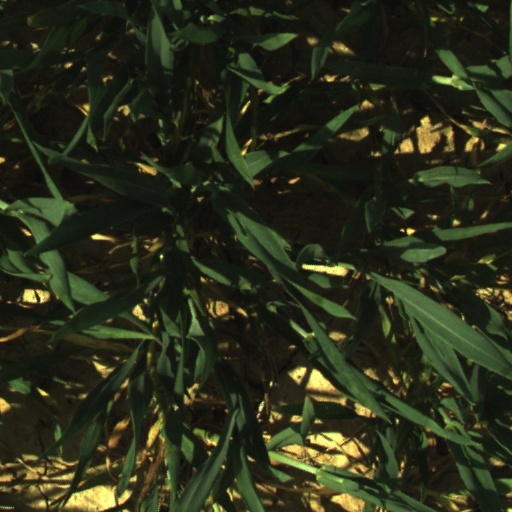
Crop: wheat